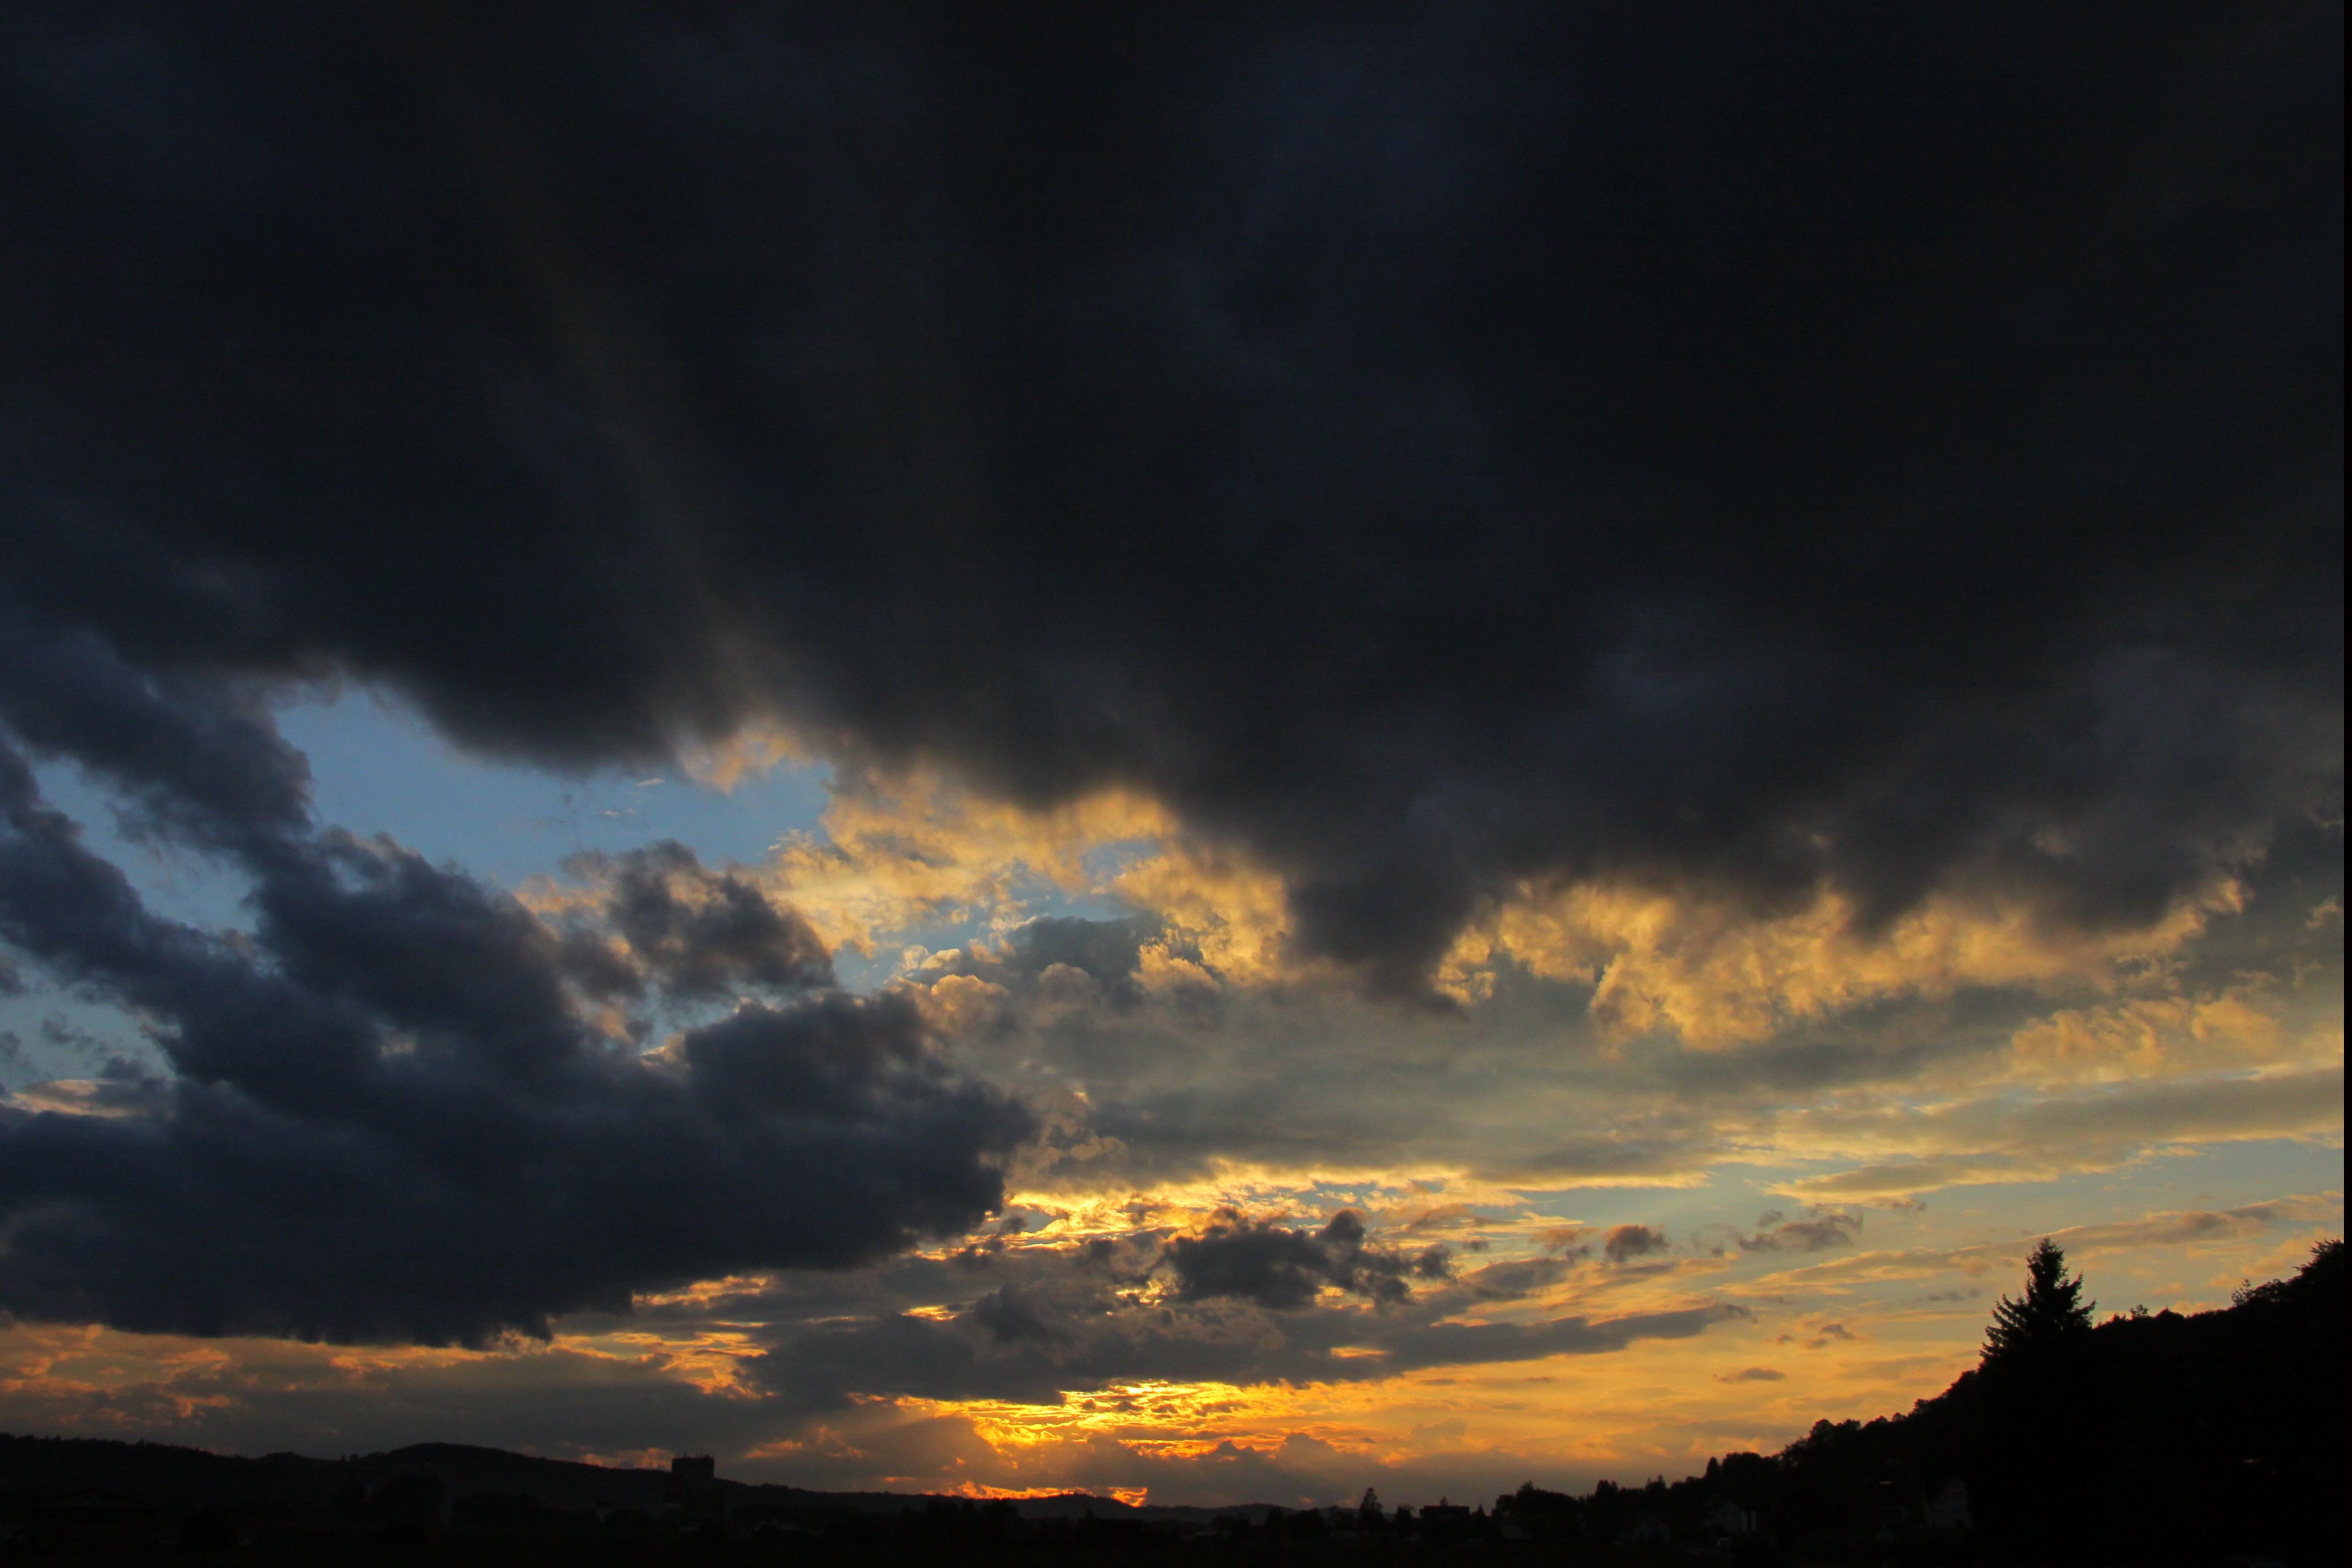
landscape, nature, horizon, cloud, sky, sunrise, sunset, sunlight, morning, dawn, atmosphere, dusk, evening, darkness, clouds, afterglow, evening sky, meteorological phenomenon, red sky at morning, aben